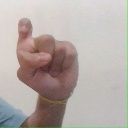
अक्षर: इ